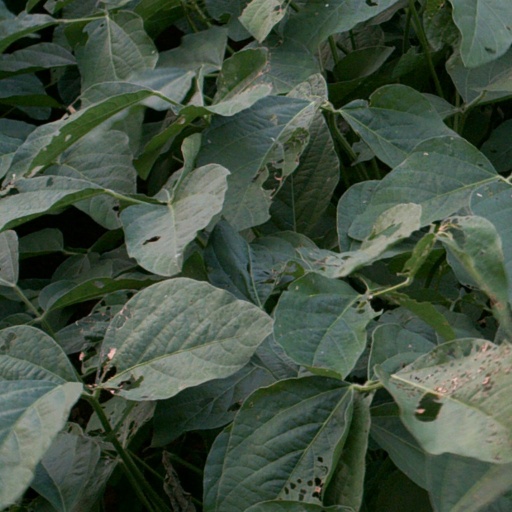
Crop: soybean